Co-driver

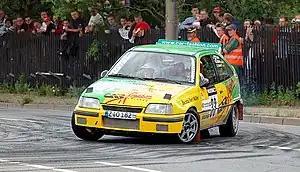
The co-driver is seated lower in the car to improve weight distribution.

A co-driver is the navigator of a rally car in the sport of rallying, who sits in the front passenger seat. The co-driver's job is to navigate, commonly by reading off a set of pacenotes to the driver (what lies ahead, where to turn, the severity of the turn, and what obstacles to look out for). Some competitions require map interpretation. In stage rallying communication is often over a radio headset, due to the high level of noise in the car. The co-driver also tells the driver about any incidents or accidents that may have occurred further ahead in the stage. This role is particularly critical in high-end rally competitions such as WRC. Co-drivers are also often called on to perform maintenance on the car during road sections and special stages, such as changing a wheel.